William S. Bailey House

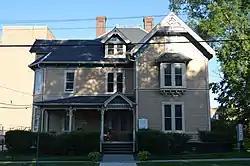

The William S. Bailey House is a historic house located at 100 South Campbell Street in Macomb, Illinois. The house was built in 1887 for William S. Bailey, a prominent local businessman who built several of the buildings on Macomb's town square. The house has a Queen Anne style design with Eastlake details; it is one of the best-preserved Queen Anne homes in Macomb. The -story house has a hipped roof with cross gables; the gable ends are decorated with spindlework cresting. Three brick chimneys with patterned masonry provide ventilation for the house's fireplaces and kitchen stove. The front porch features a spindlework railing and decorative trim along the roof and the entry pediment.